Petra Sitte

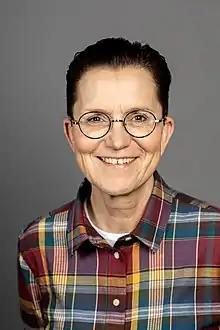
Sitte in 2020

Petra Sitte (born 1 December 1960) is a German politician. She represents The Left. Petra Sitte has served as a member of the Bundestag from the state of Saxony-Anhalt since 2005.